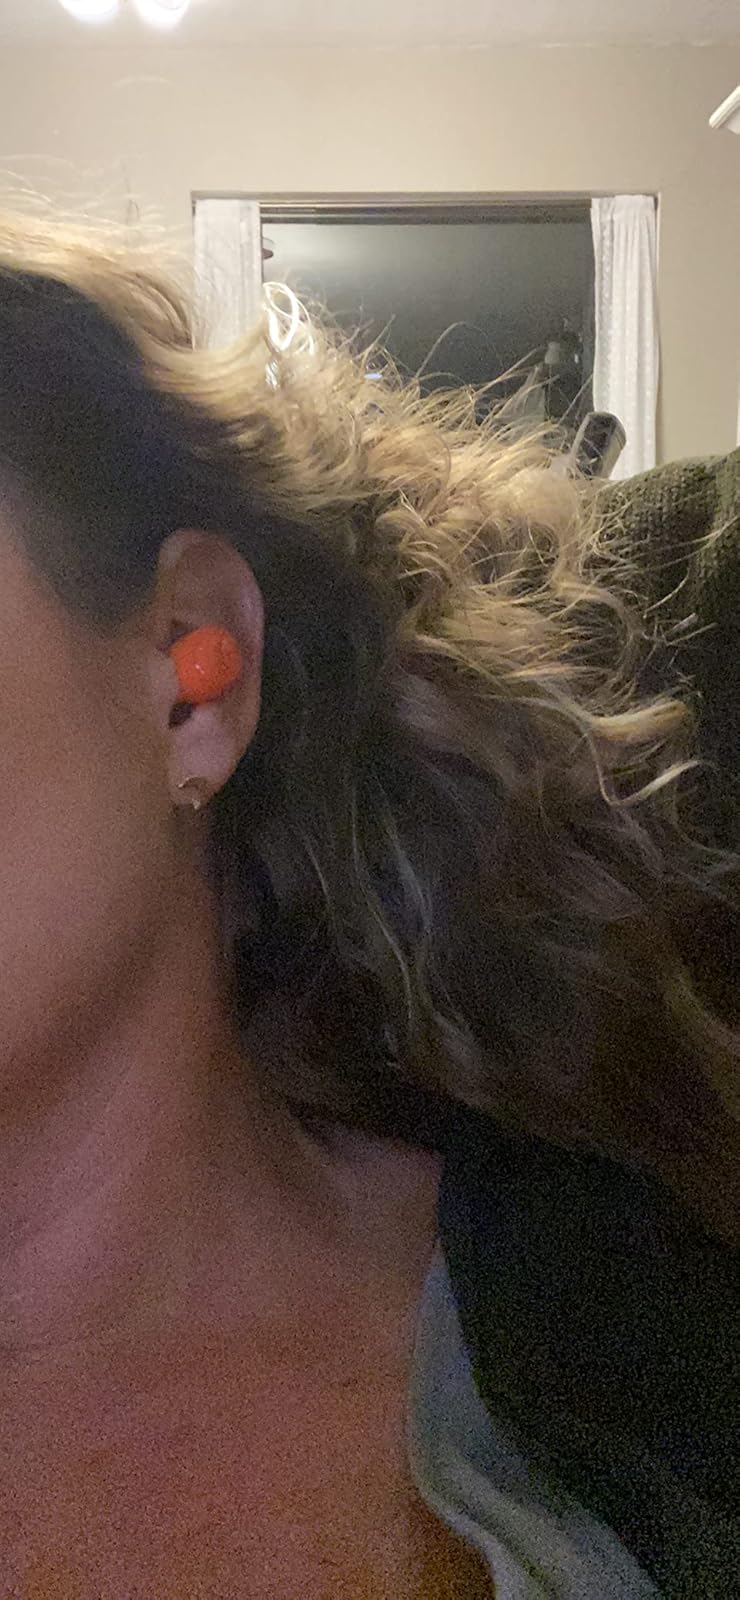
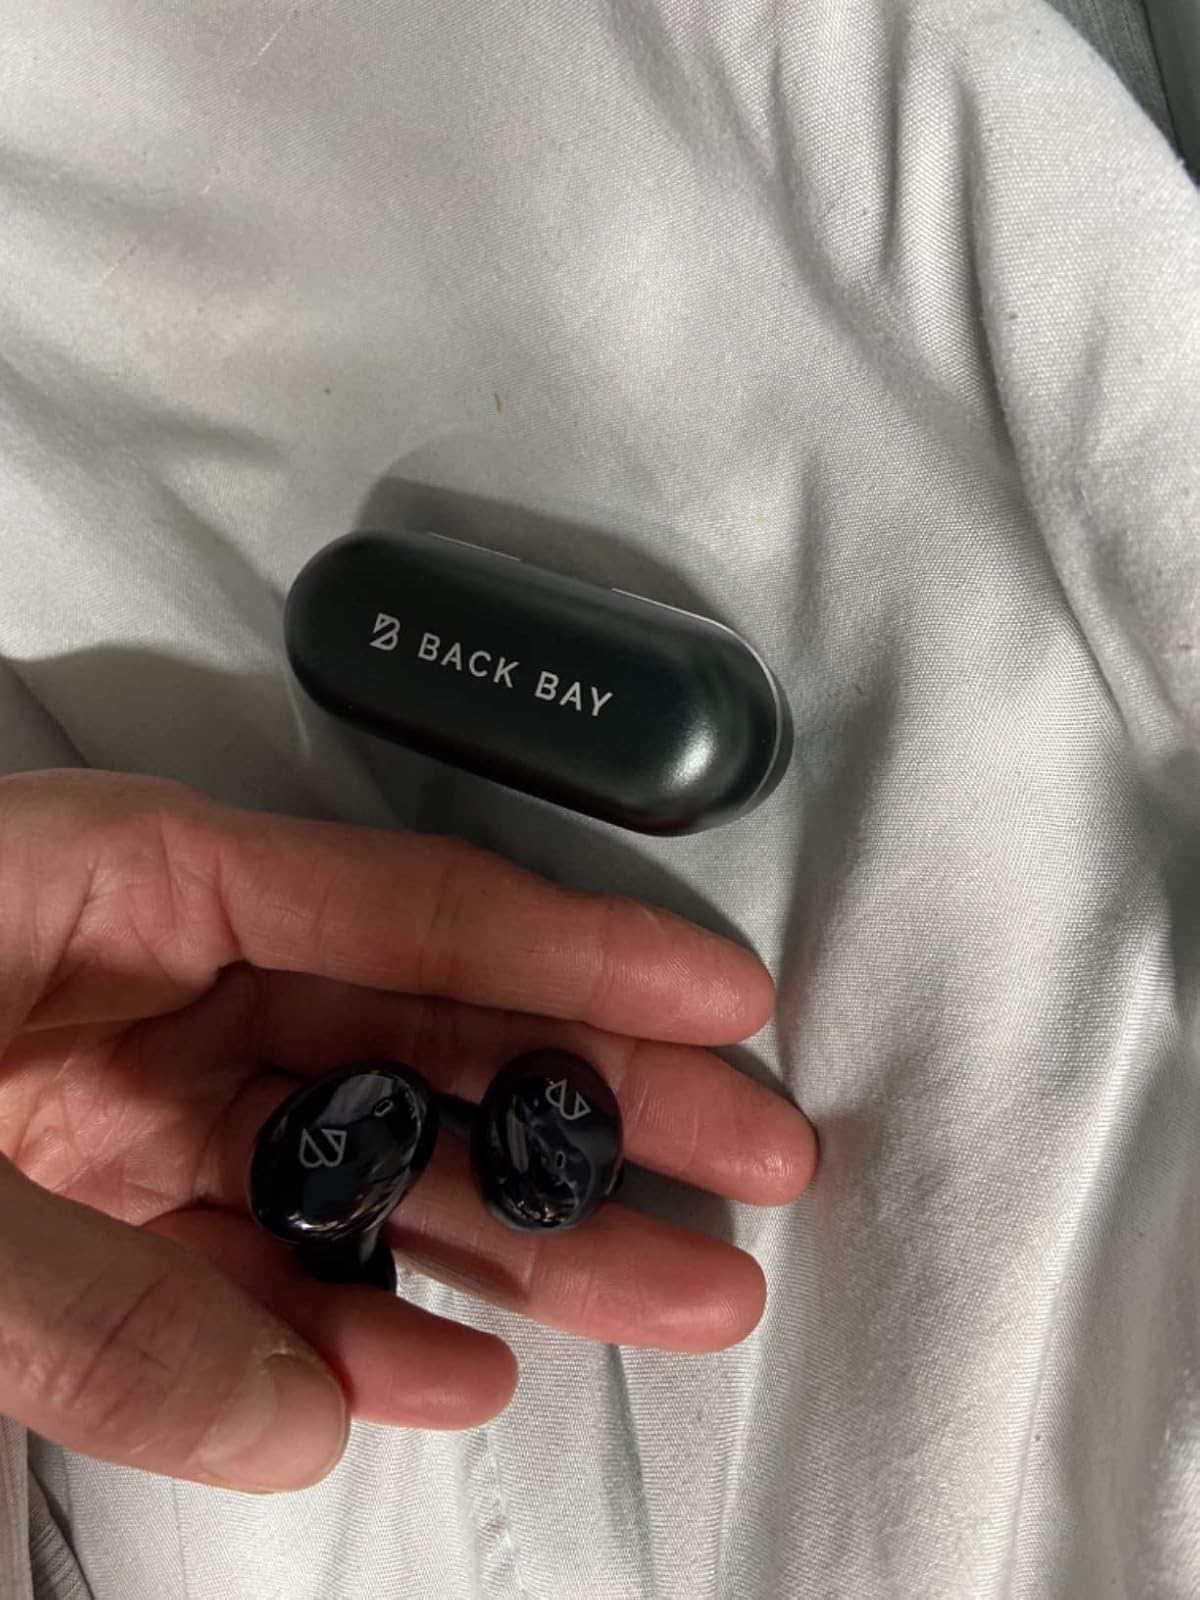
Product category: earbuds
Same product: no